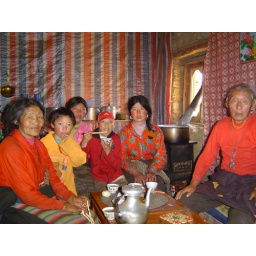
The boy in the red hat invited me into his home to meet his family. A priceless travel experience..